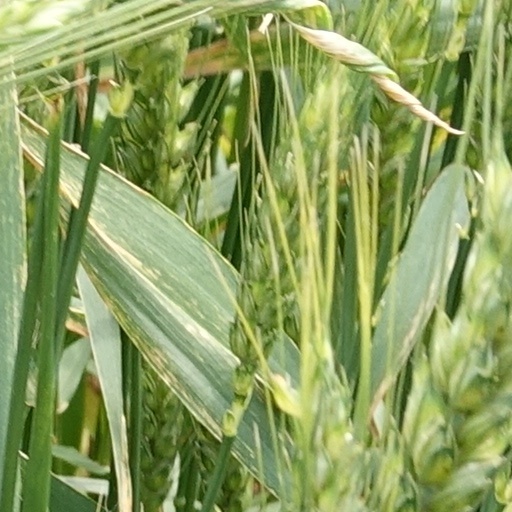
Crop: wheat